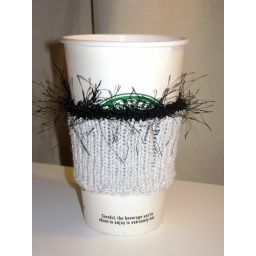
The silver yarn is Paton's Brilliant in &amp;quot;White Twinkle.&amp;quot; The black is, but of course, Lion Brand Fun Fur.